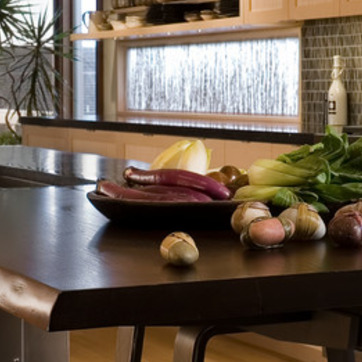
Material: food